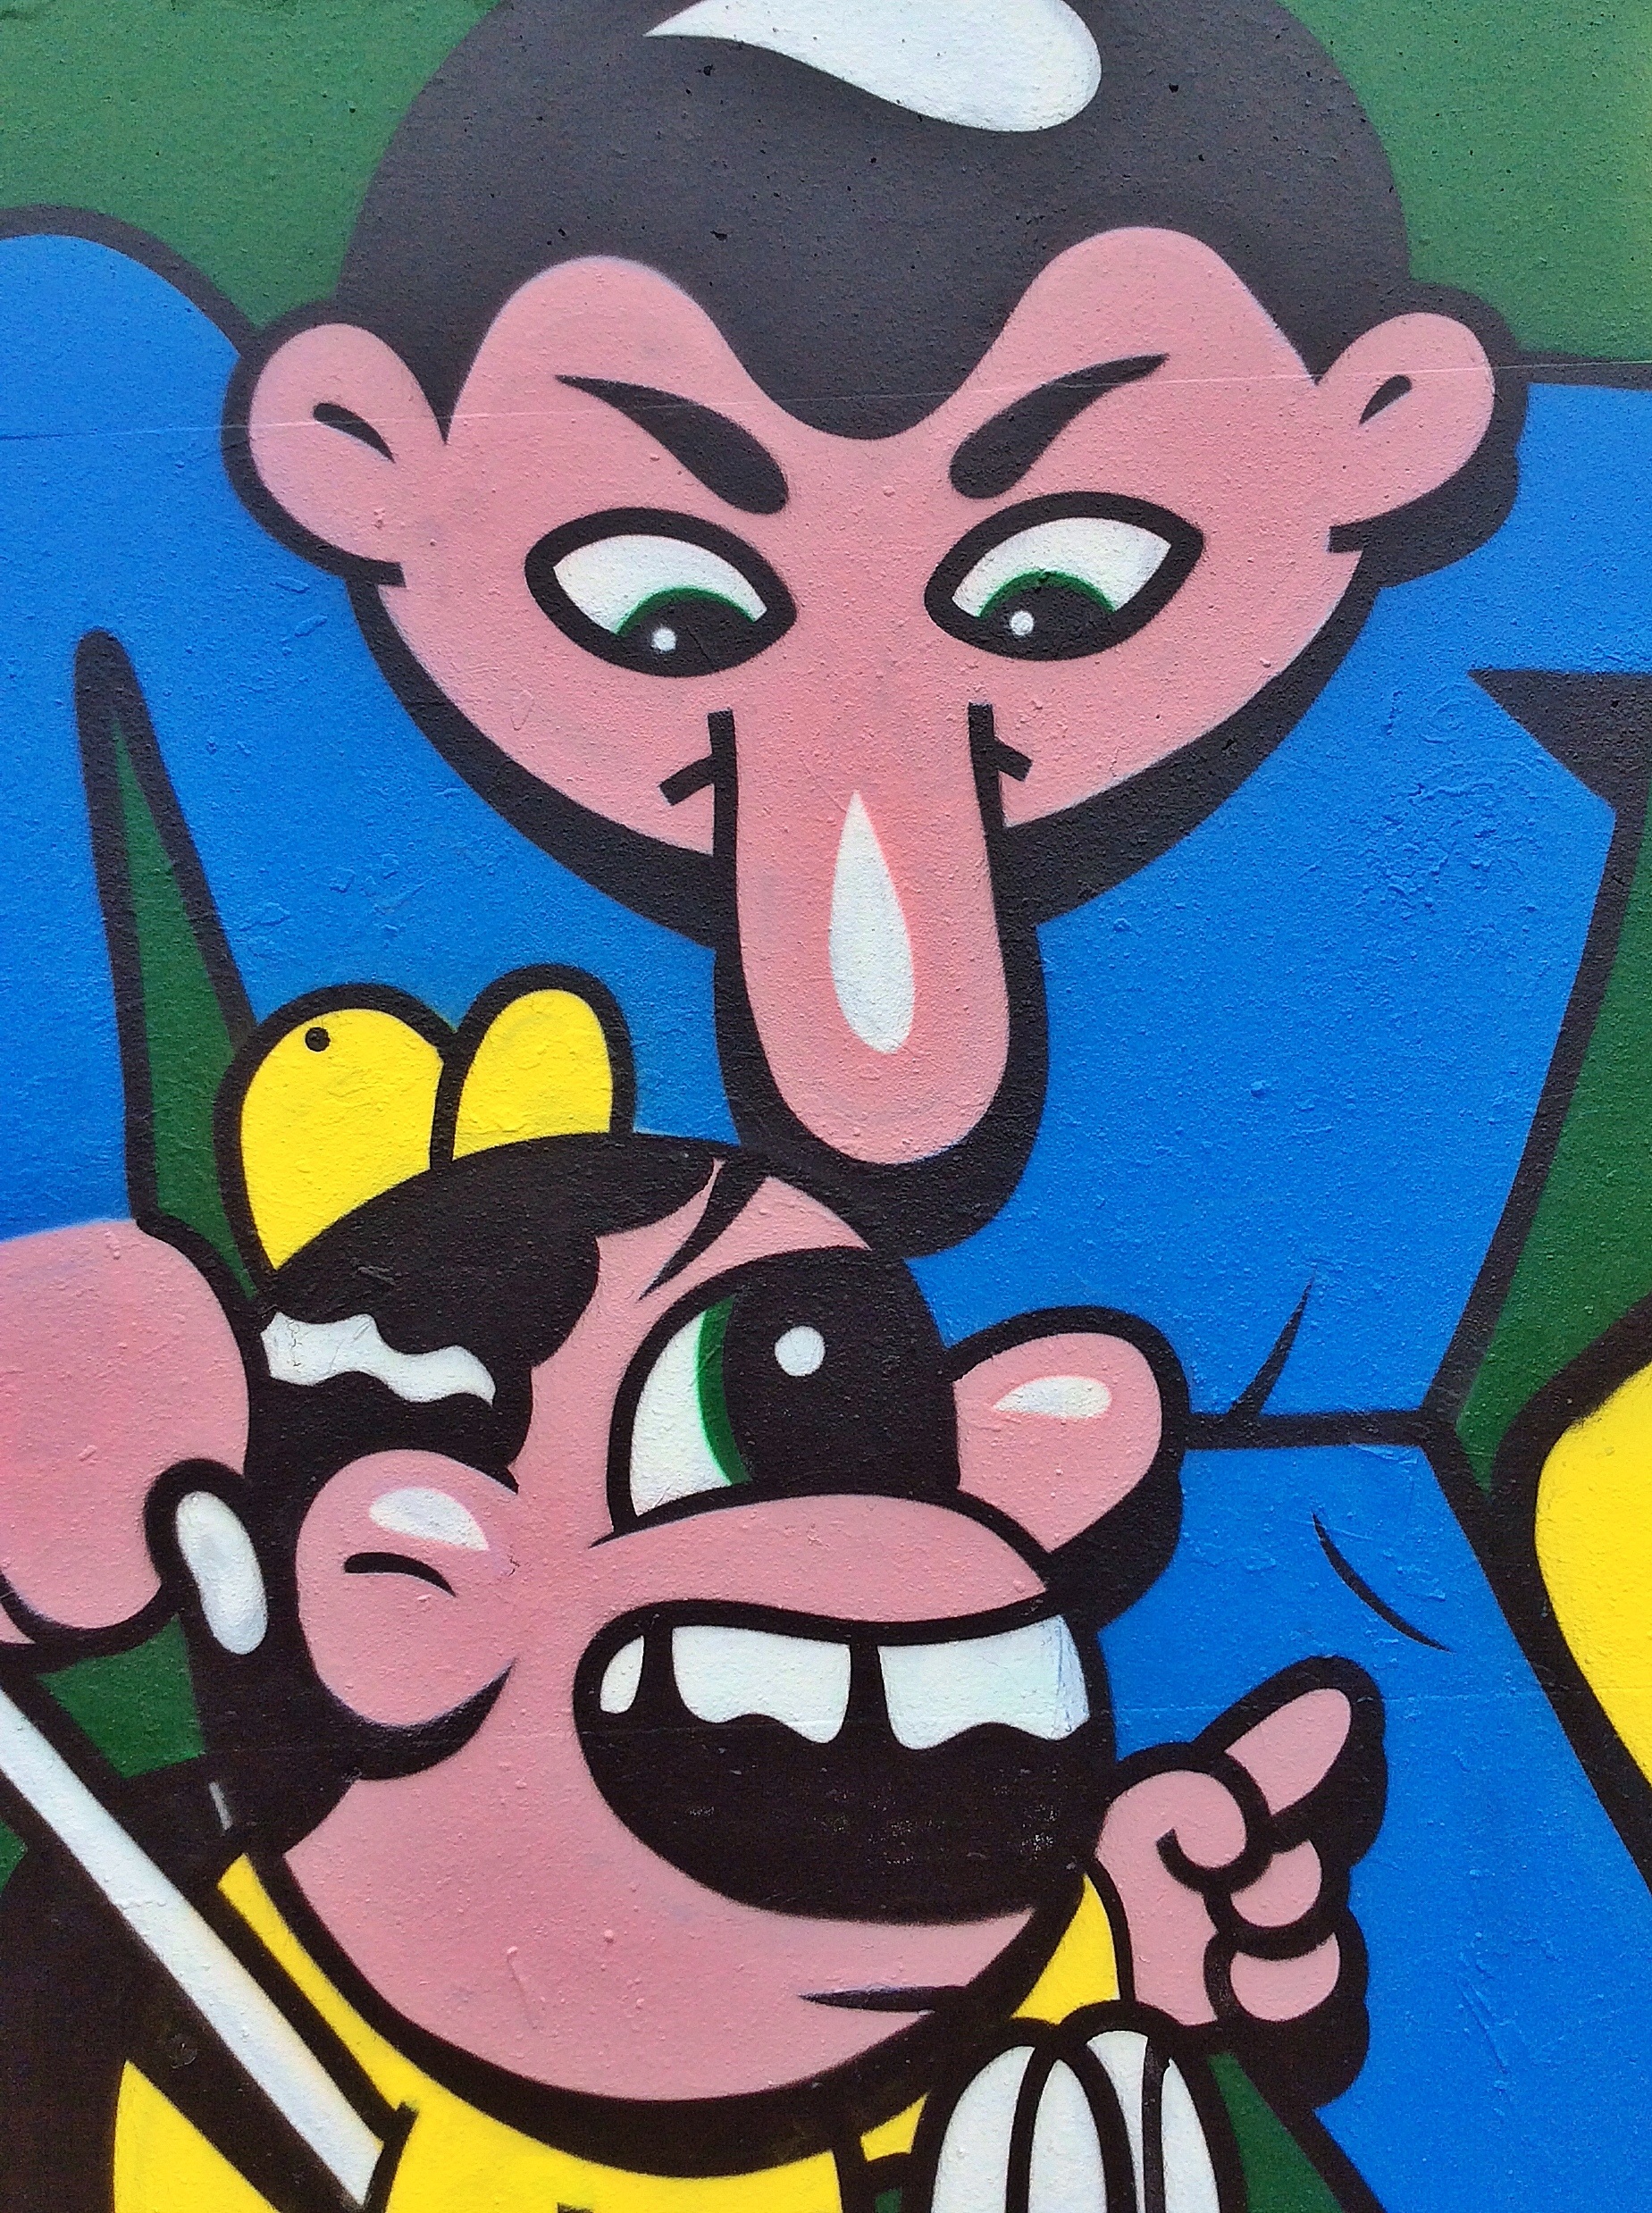
artistic, graffiti, painting, art, drawing, illustration, happy, mural, funny, angry, cartoon, characters, graffiti art, modern art, acrylic paint, cartoon kids, child art